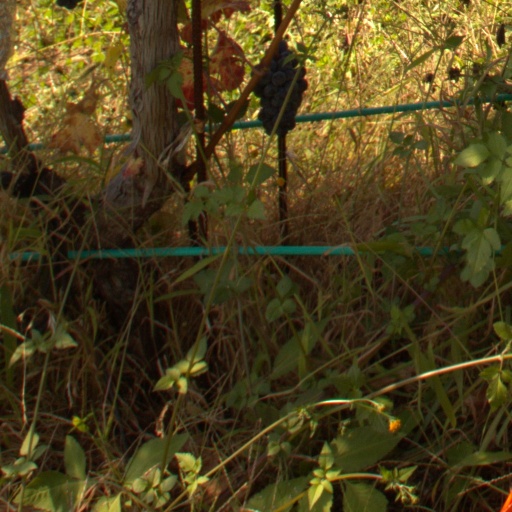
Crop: grape